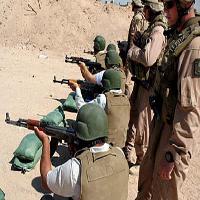
Weather: sun or clear